Quarxs

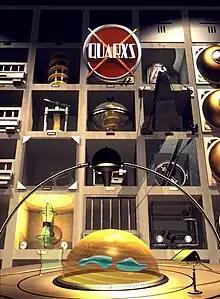
The Quarxs, Series of 3D animation (1991), Maurice Benayoun, 12 3-minute episodes

Quarxs was one of the earliest computer-animated series, predating "ReBoot", and the first one produced in HD. It was aired between 1990 and 1993.